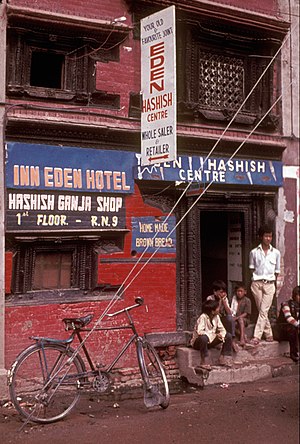
Byer i Nepal
Gade i Nepals største by Kathmandu.
Byudviklingen i Nepal er som i andre lande i den tredje verden under forandring og stærk udvikling. Byernes tiltrækningskraft får store dele af de fattigere landbefolkning til at søge mod byerne. Specielt Kathmandudalen, men også de større byer i såvel lavlandet som i bakkeområdet er påvirket af udviklingen og den relativt stærke byvækst.